First Nations in Canada

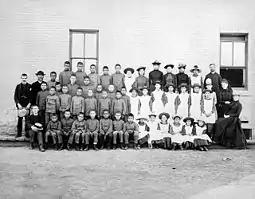
St. Paul's Indian Industrial School, Manitoba, 1901

In Manitoba settlers from Ontario began to arrive. They pushed for land to be allotted in the square concession system of English Canada, rather than the seigneurial system of strips reaching back from a river which the Métis were familiar with in their French-Canadian culture.